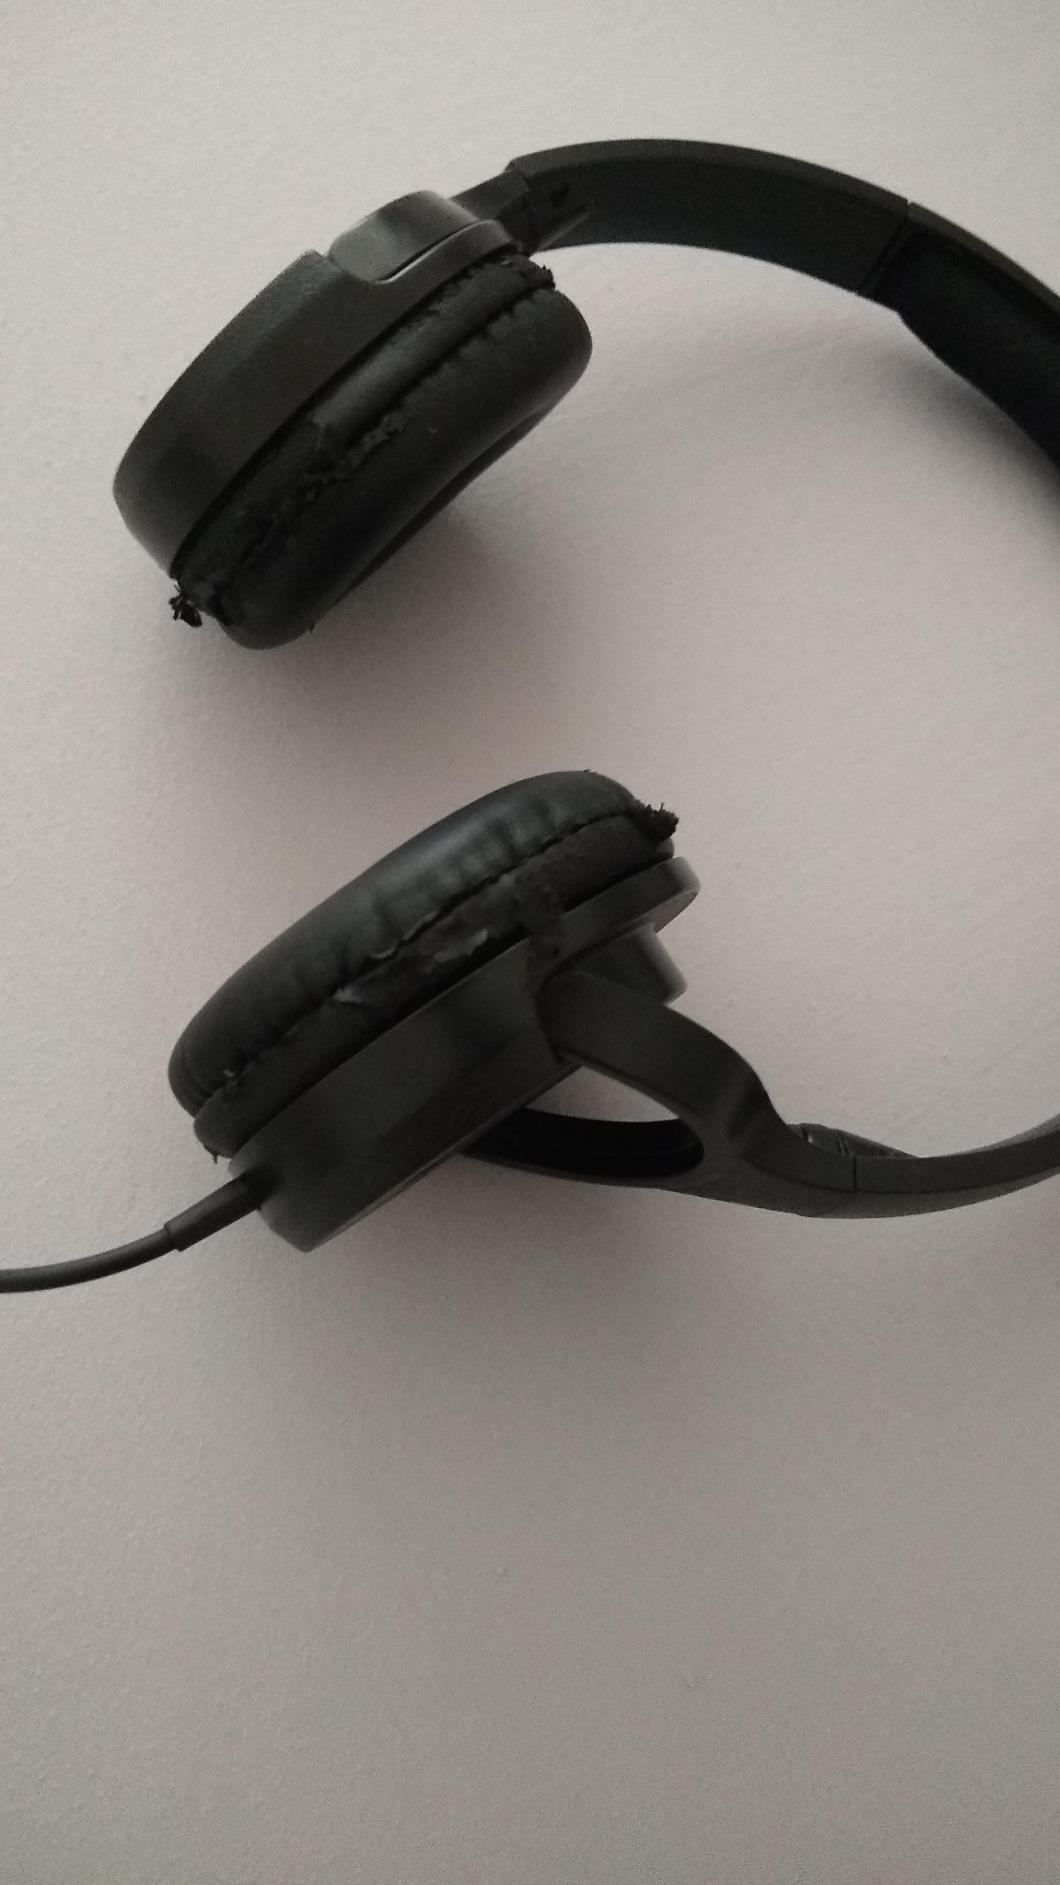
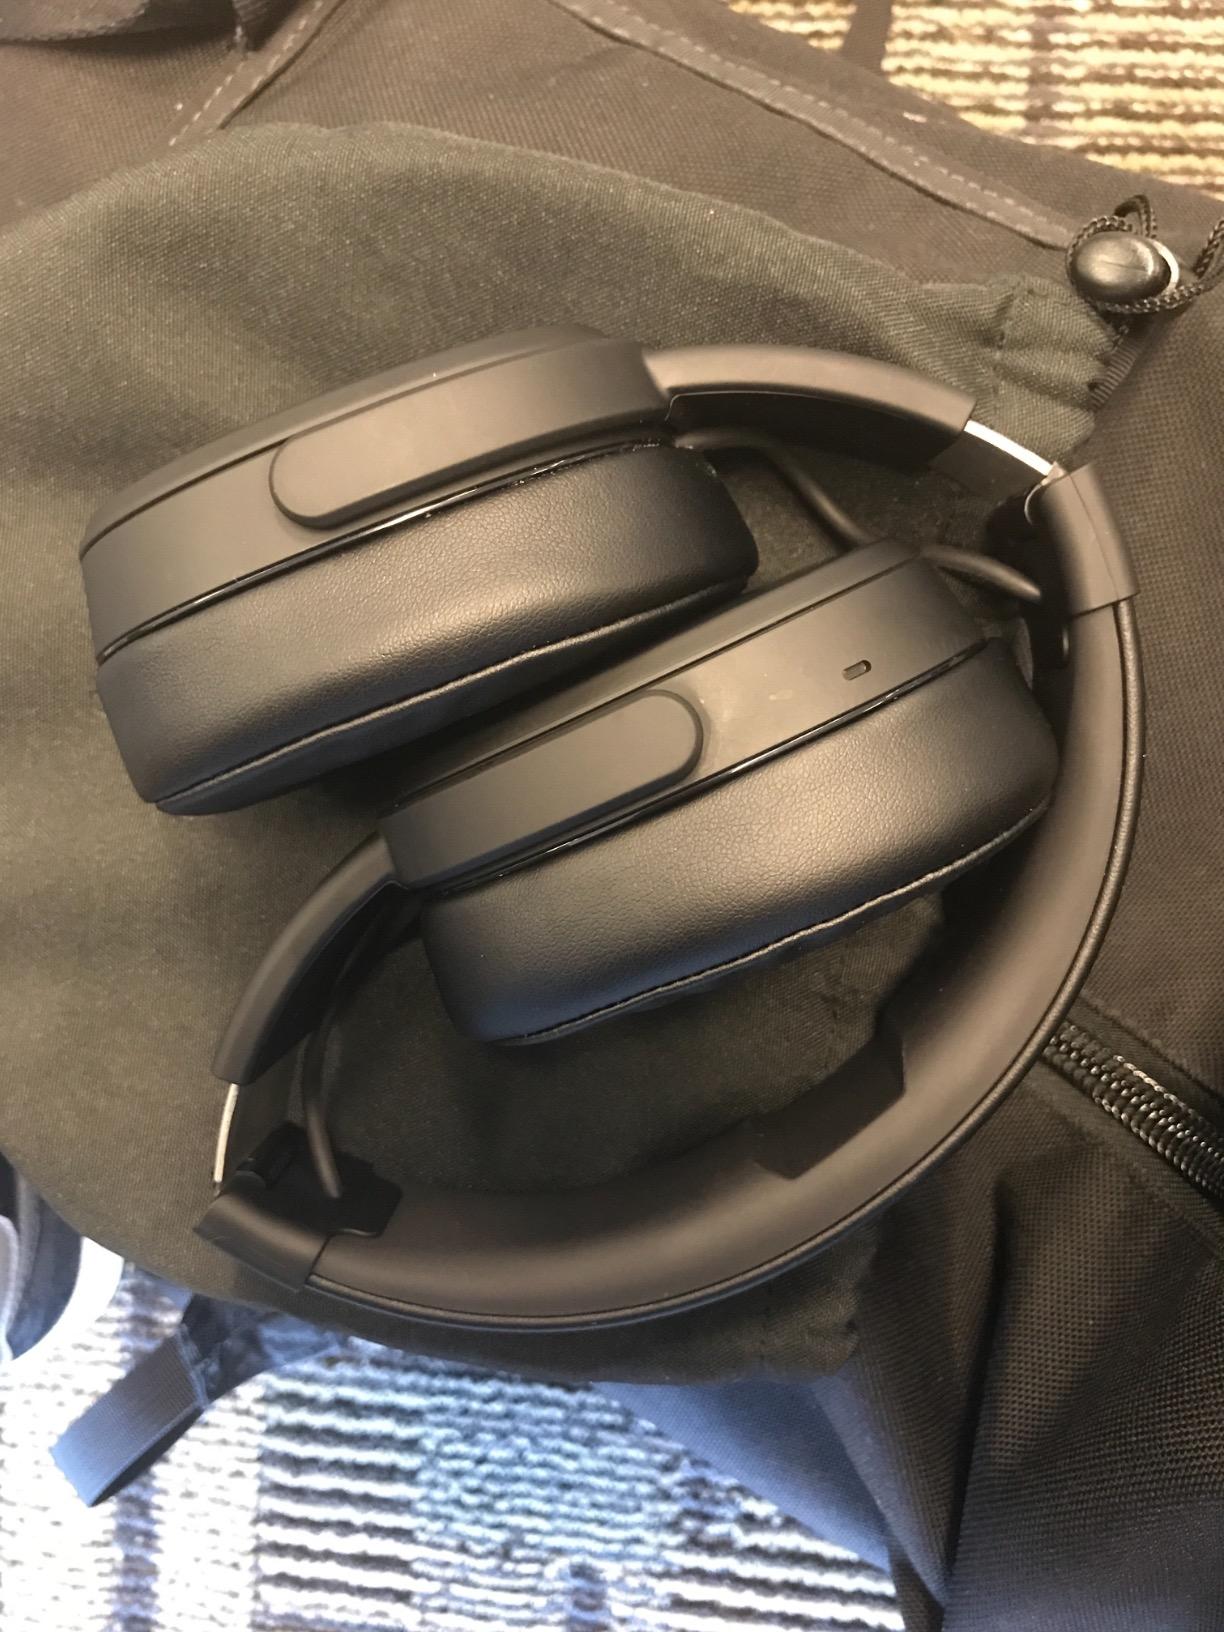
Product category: headphones
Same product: no